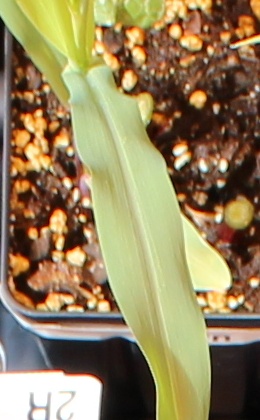
Label: Corn